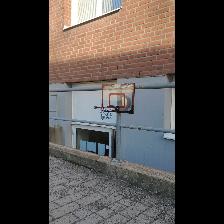
Label: NonHuman